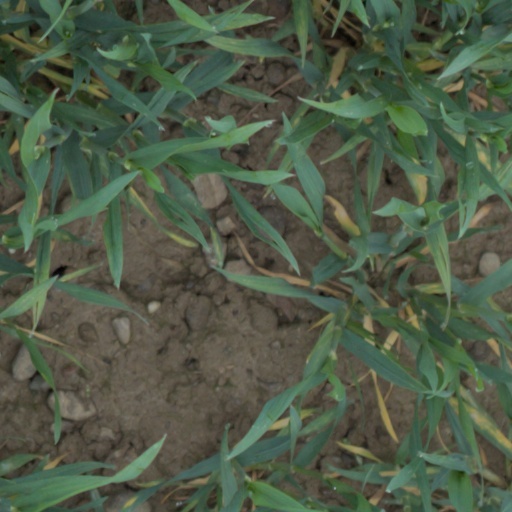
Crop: wheat